Charles Frederick (MP)

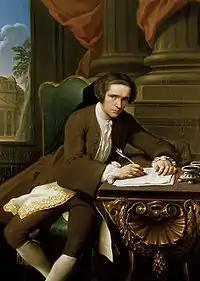
Sir Charles Frederick

Frederick was the third son of Sir Thomas Frederick, sometime Governor of Fort St David, and his wife Mary Moncrieff, daughter of William Moncrieff and was born on 21 December 1709. He was a younger brother of Sir John Frederick, 4th Baronet. He was educated at Westminster School from 1719 to 1720 and matriculated at New College, Oxford on 19 March 1725. In 1728 he entered Middle Temple. He was elected a Fellow of the Royal Society in May 1733. He undertook a Grand Tour through Italy, Constantinople, the near East and France with his brother John from 1737 to 1739.